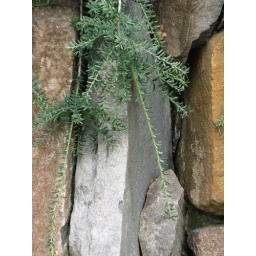
I loved the hardness of the rocks and the gentle green beside them.